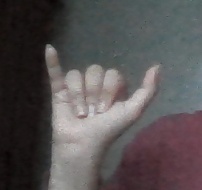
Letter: ya